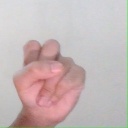
अक्षर: स